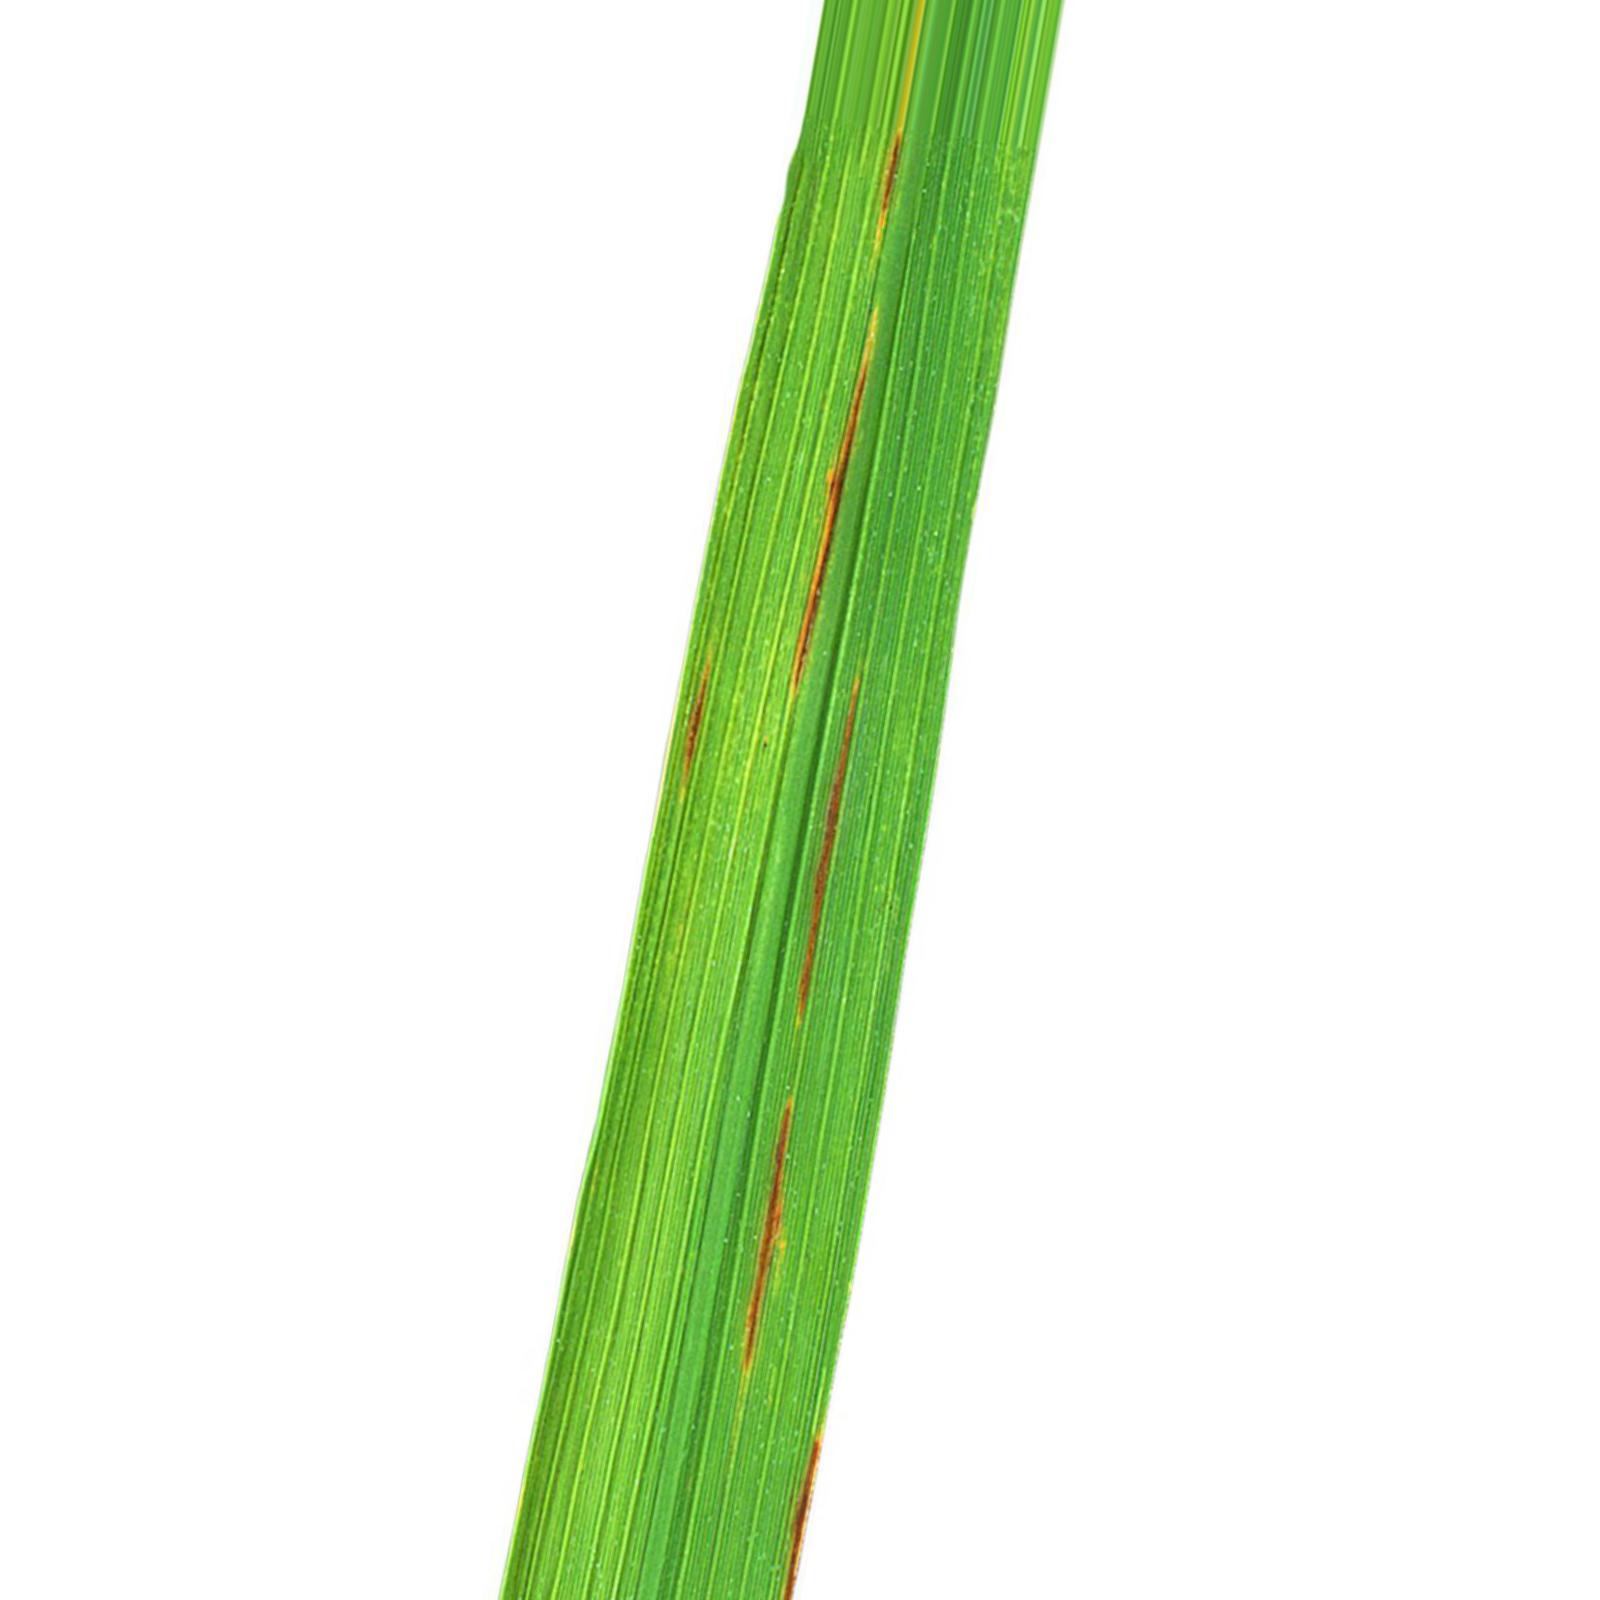
Nhãn: Bệnh Gạch Nâu ( Narrow Brown Spot )